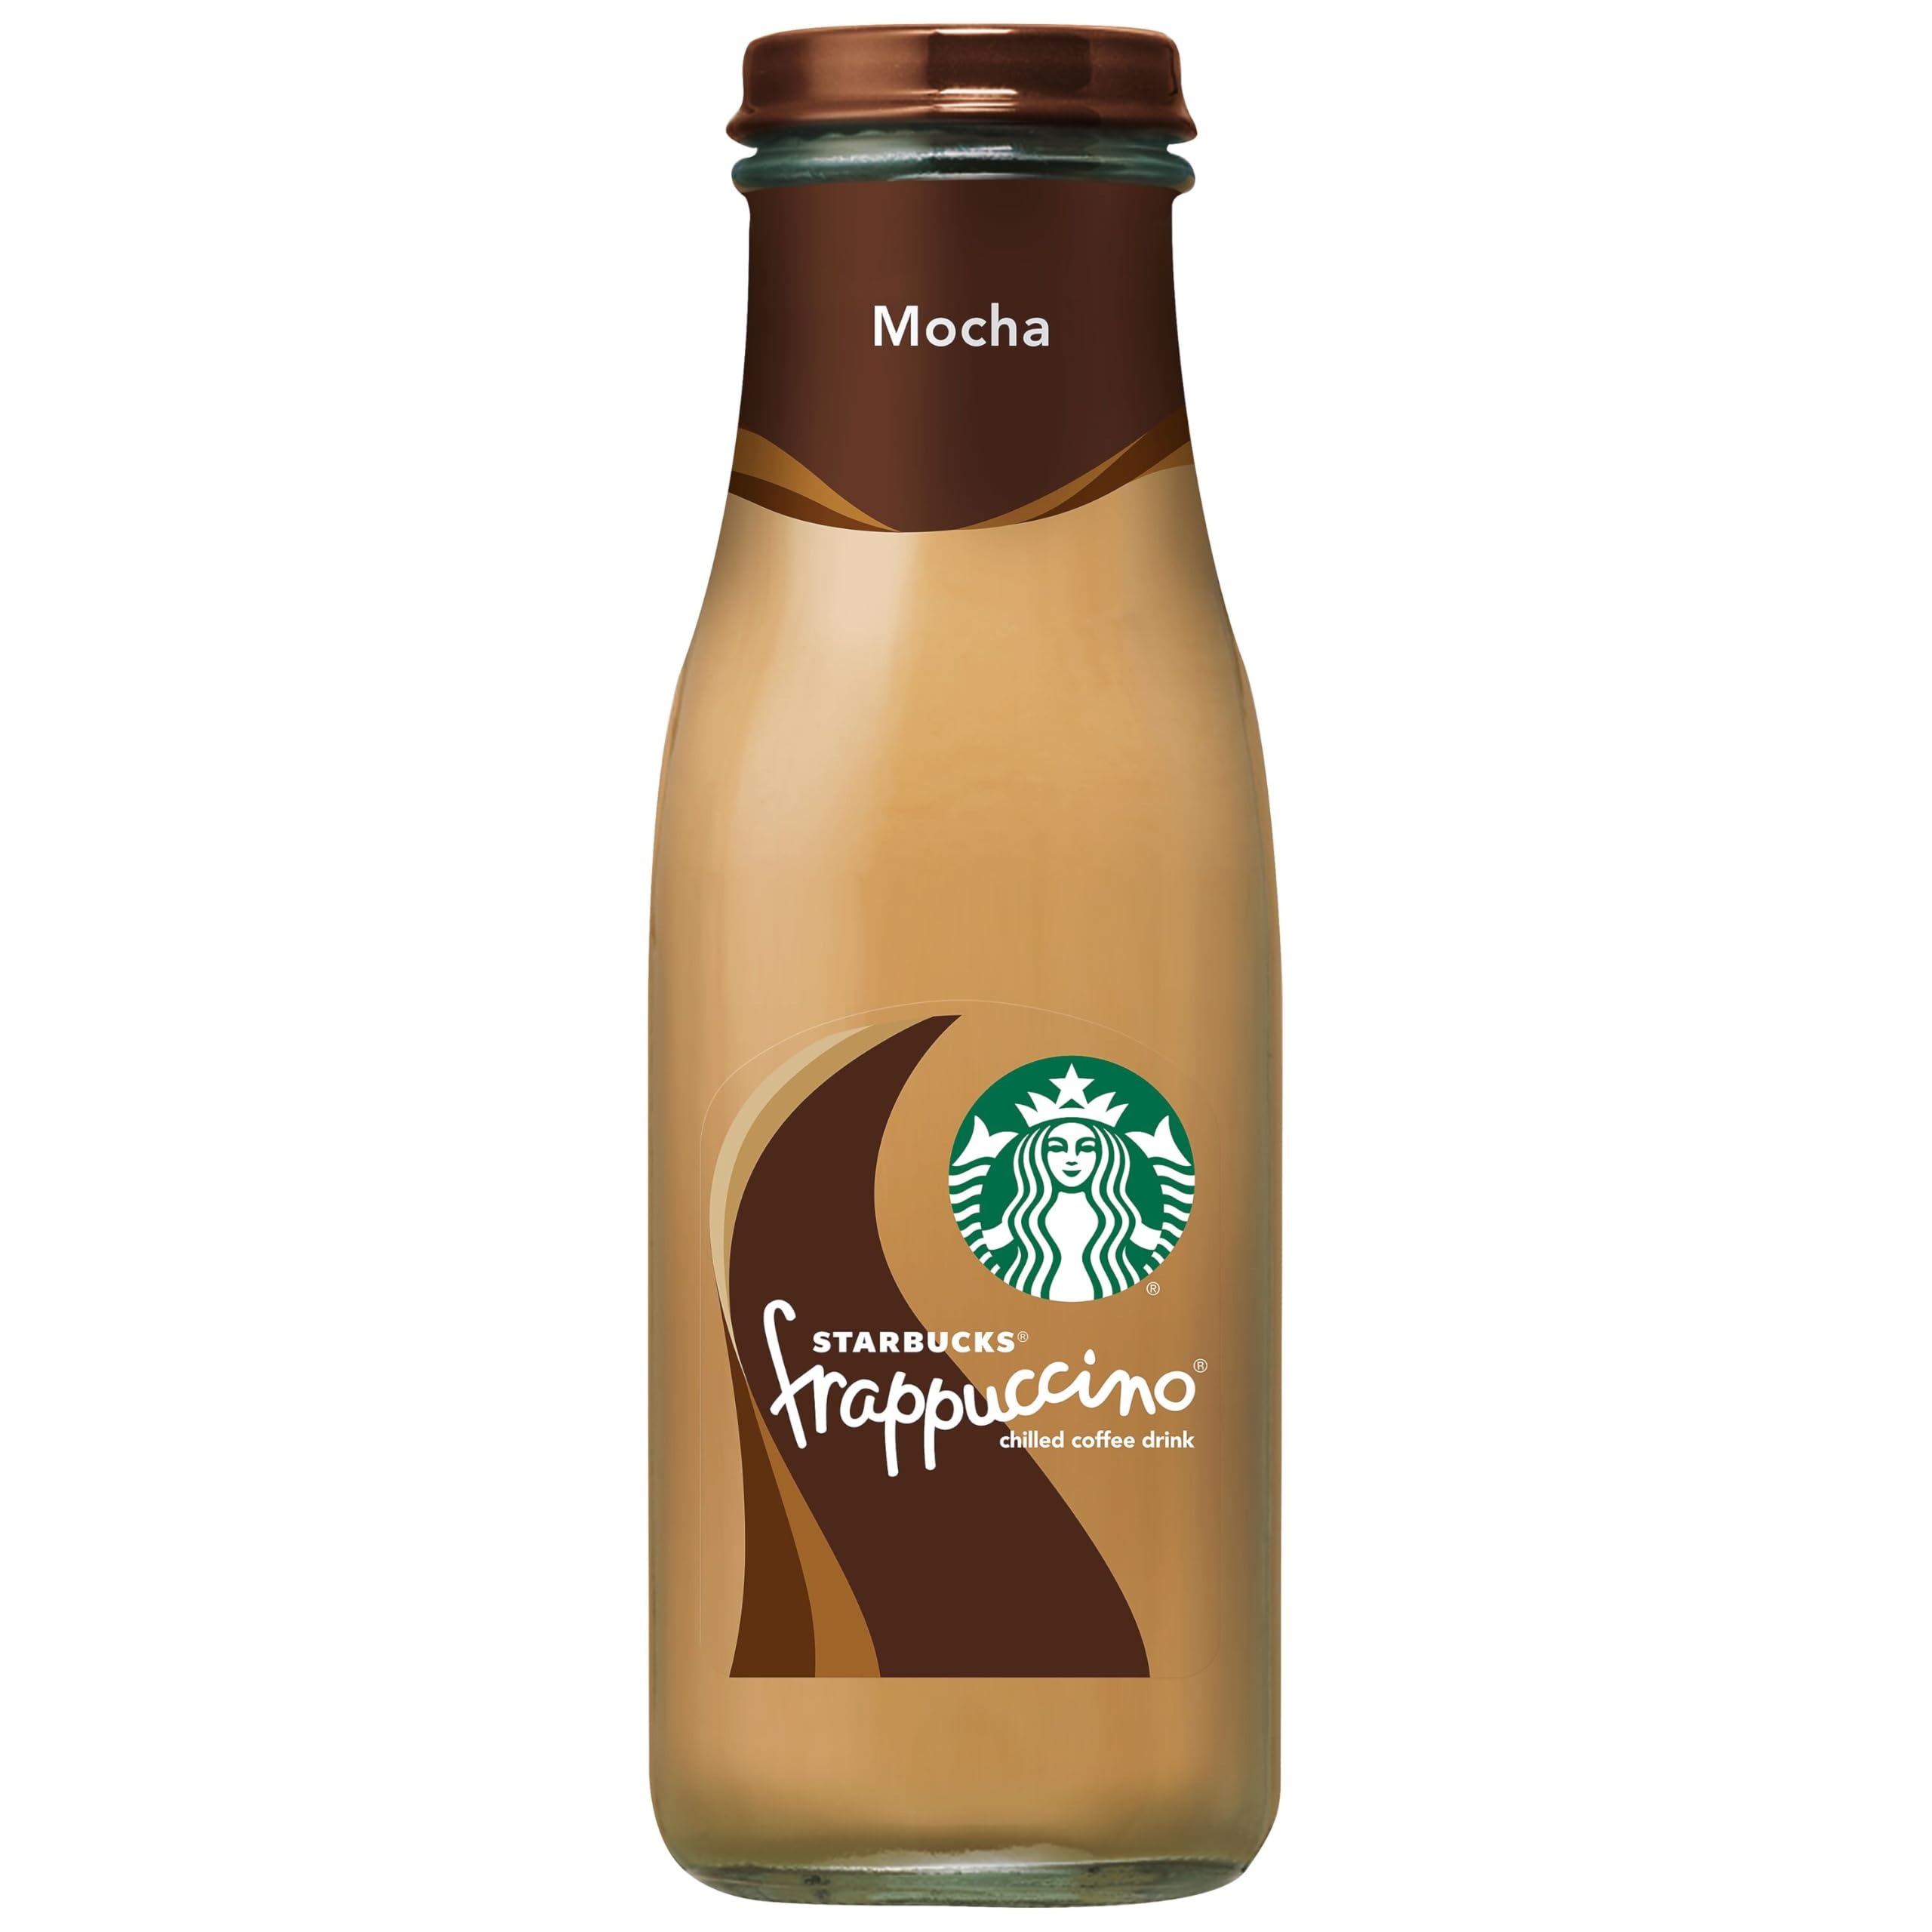
Item Name: Starbucks Frappuccino Mocha, 13.7 oz Bottle
Bullet Point 1: Ready to drink
Bullet Point 2: Mocha Frappuccino chilled coffee drink is a harmonious blend of Starbucks coffee and creamy milk with chocolaty mocha
Bullet Point 3: Kosher
Value: 13.7
Unit: fluid ounce(s)

Price: 3.71